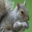
Label: squirrel